Daniel Sargent (politician)

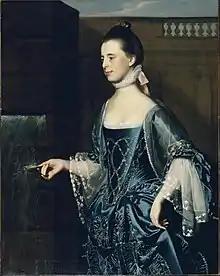
Portrait of Sargent's mother, Mary Turner, by John Singleton Copley, 1763

Sargent was born on January 15, 1764, in Gloucester, Massachusetts. He was the son of Daniel Sargent Sr. (1730–1806) and Mary (née Turner) Sargent (1743–1813). His father was a successful merchant, who was referred to as the "merchant prince". He was the brother of artist Henry Sargent (1770–1845) and Lucius Manlius Sargent (1786–1867).